Dark Horse (George Harrison album)

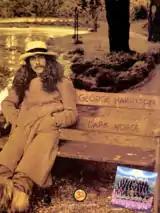
US trade ad for the album, December 1974

Rehearsals for the tour began on 15 October. Using A&M Studios in Hollywood as his base, Harrison rehearsed with the tour band on a sound stage at the studio complex. Along with Scott, Preston, Weeks and Newmark, the band included L.A. Express guitarist Robben Ford, Harrison's Concert for Bangladesh horn players Jim Horn and Chuck Findley, and jazz percussionist Emil Richards. Keltner also participated, on drums, but he would not join the tour until late in November. Aside from the Harrison material, selections by Preston and Scott were rehearsed for their spots in the show, since, as at the Bangladesh benefits in 1971, Harrison was keen for other artists to have their moment centre-stage. In a fusion of musical cultures, Harrison, Scott and Richards rehearsed with Shankar's orchestra for some of the Indian-music pieces, and all the musicians, Western and Indian, came together for the "Shankar Family & Friends" tracks "I Am Missing You" and "Dispute & Violence".